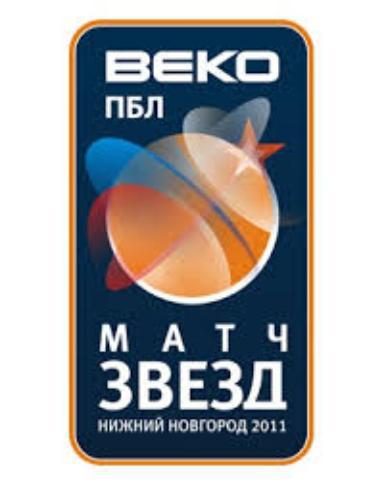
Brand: Beko
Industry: Necessities